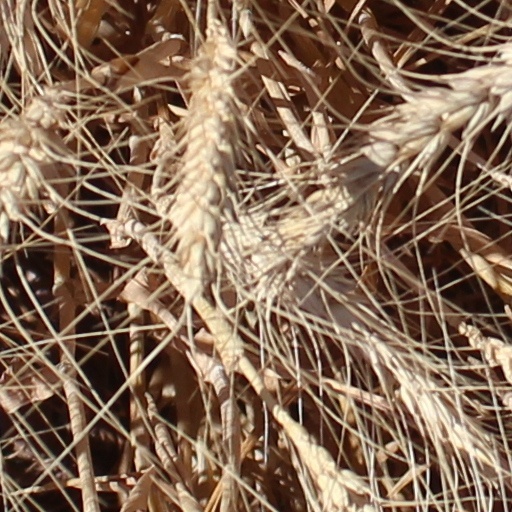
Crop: wheat